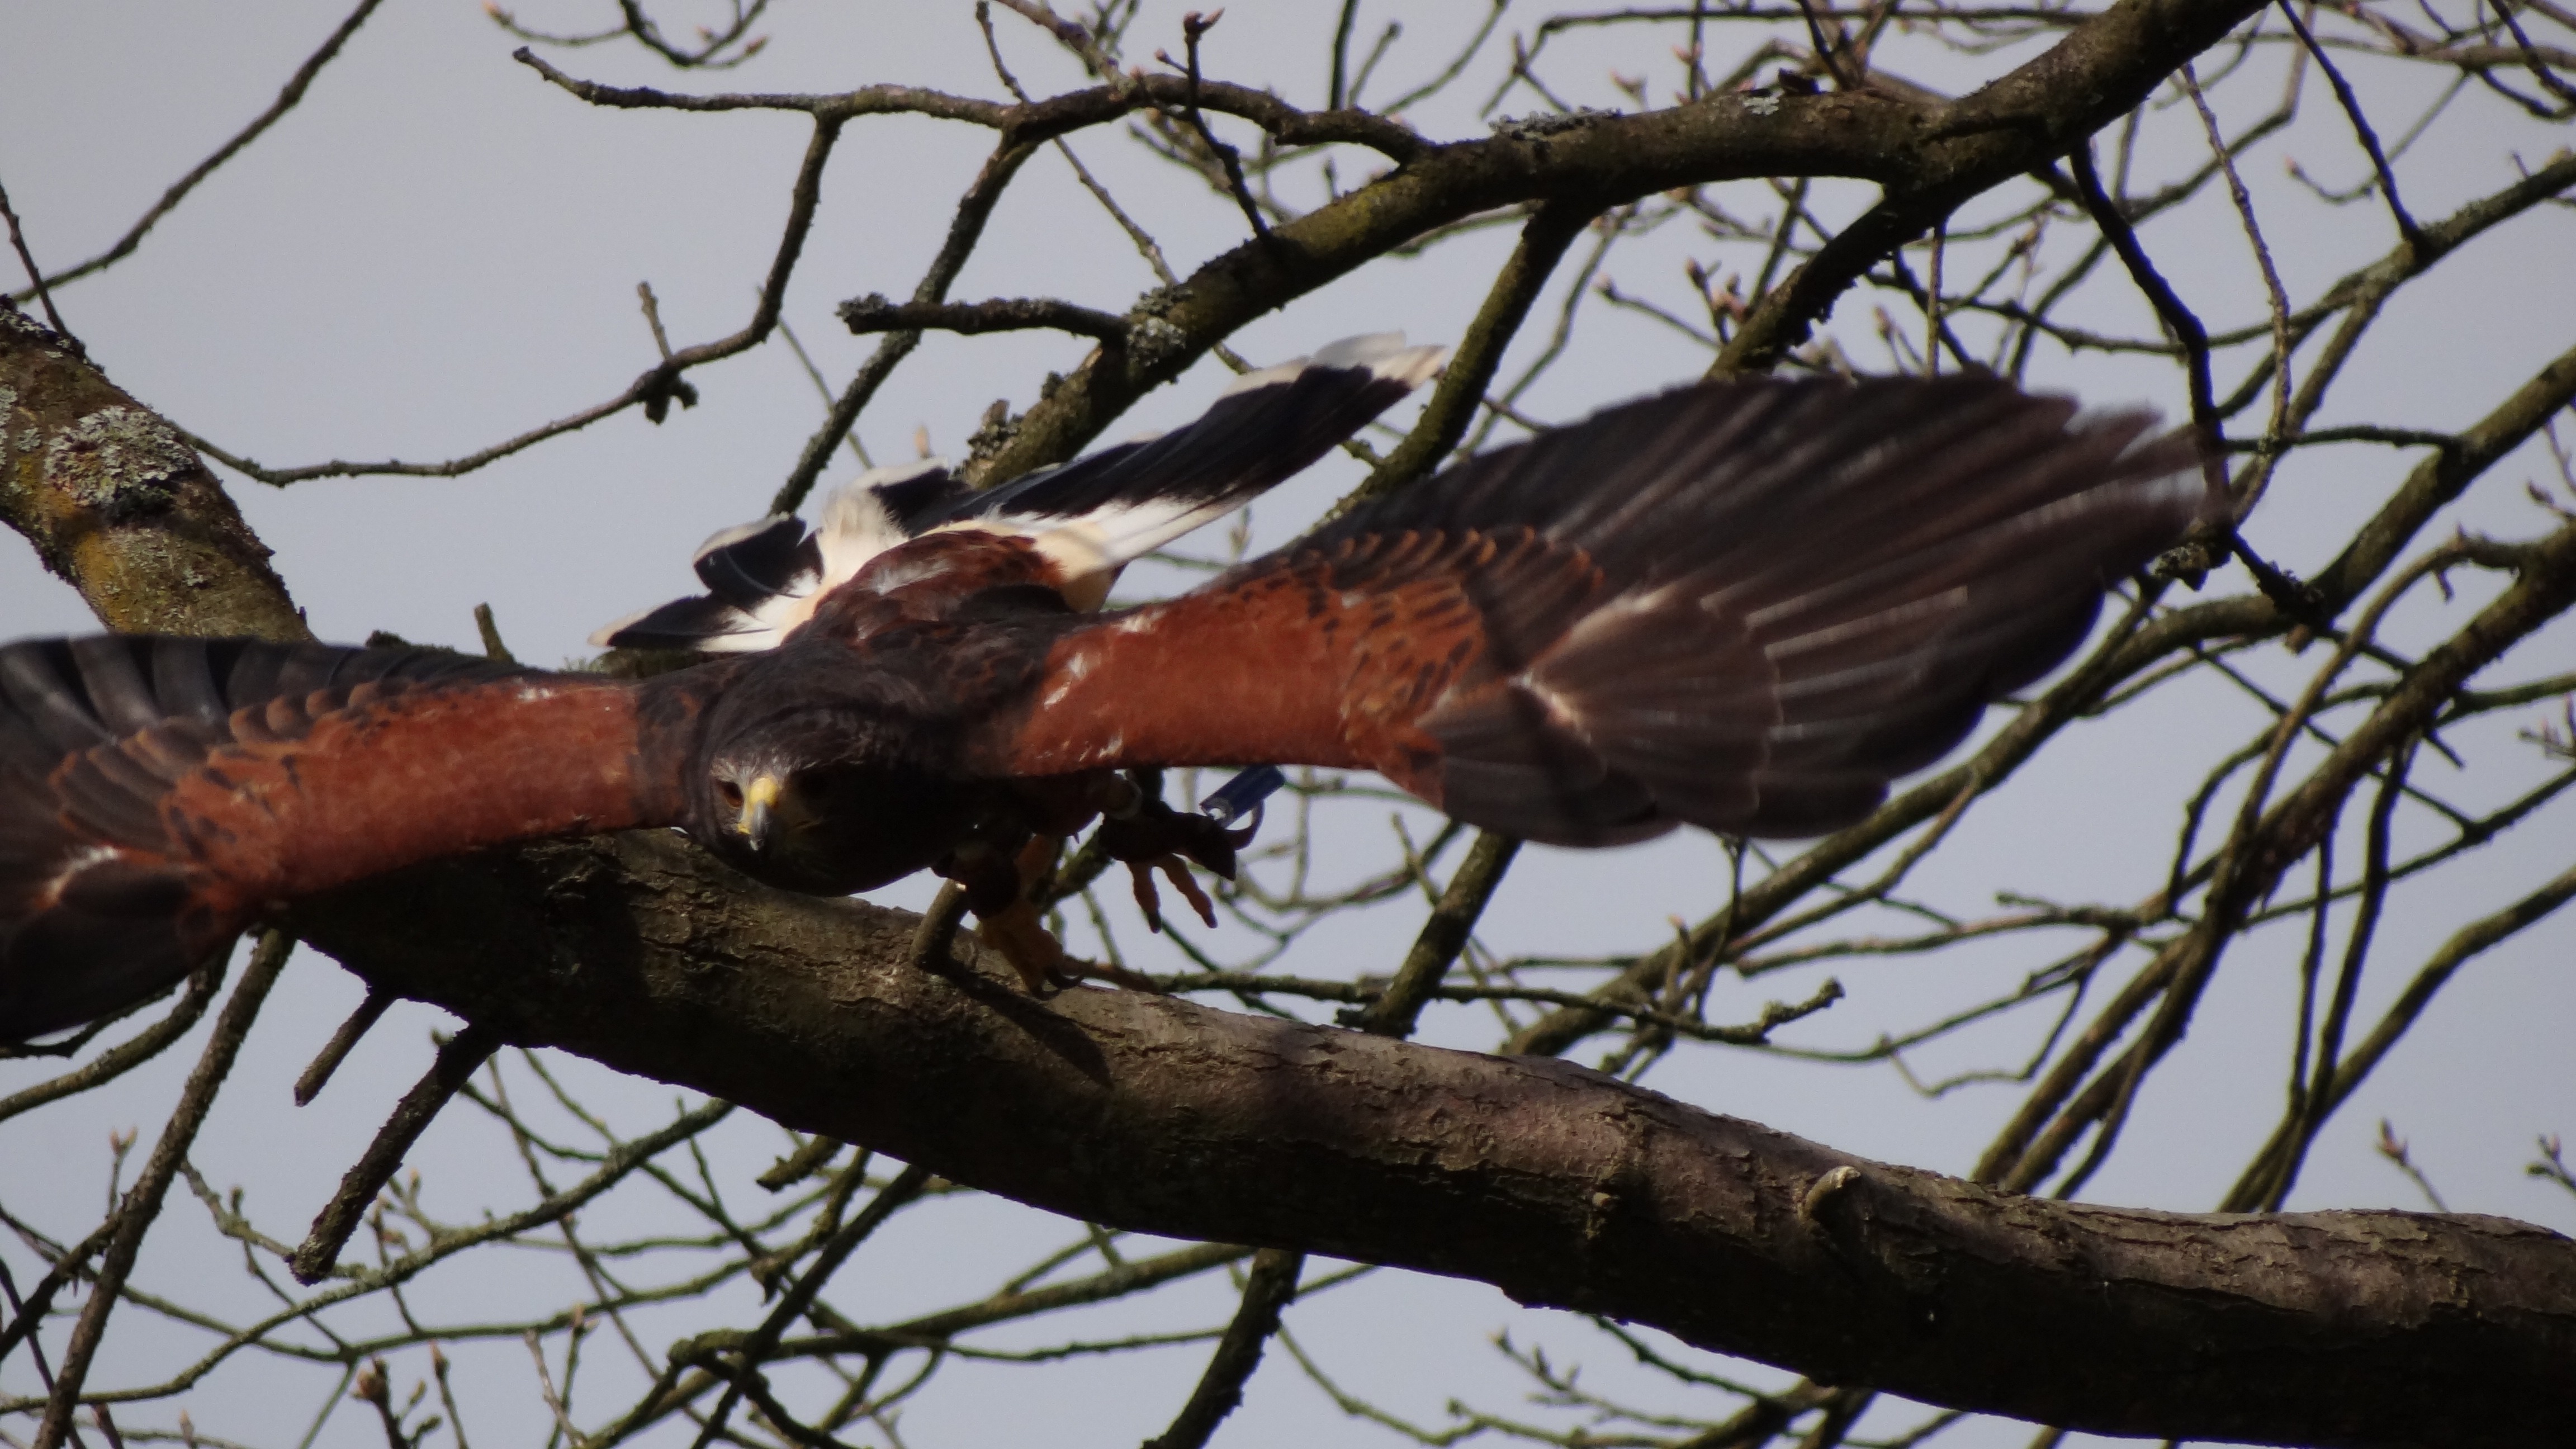
tree, nature, branch, bird, flower, animal, wildlife, spring, fauna, raptor, buzzard, perching bird